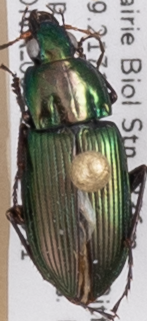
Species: Poecilus chalcites
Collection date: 2022-05-11
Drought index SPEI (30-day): -0.01
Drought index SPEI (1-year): -0.82
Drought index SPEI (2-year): -0.334